Battle of Myonessus

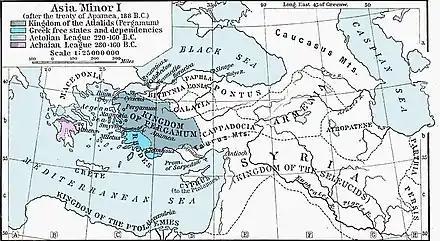
The reduced empire (titled: "Syria, Kingdom of the Seleucids") and the expanded states of Pergamum and Rhodes, after the defeat of Antiochus III by Rome, 188 BC

Aemilius sent a messenger informing consul Lucius Cornelius Scipio Asiaticus that control of the Aegean Sea had been secured. He then sent 30 Roman ships and the Rhodian squadron to the Hellespont to assist with the crossing. The rest of the Rhodian navy blockaded Hannibal at Megiste, while Aemilius led his fleet against Phocaea. Having lost the war at sea, Antiochus withdrew his armies from Thrace, while simultaneously offering to cover half of the Roman war expenses and accept the demands made in Lysimachia in 196 BC. Yet the Romans were determined to crush the Seleucids once and for all.